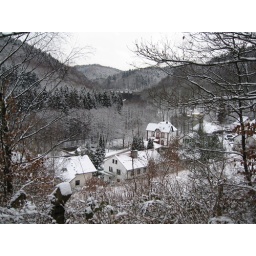
View across the valley (our house is third one from the left, hidden by branches) towards the wall of the reservoir.